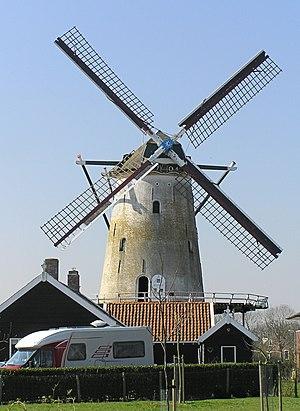
Kloetinge est un village néerlandais. Il dépend de la commune de Goes en Zélande. Il comptait environ 3 000 habitants en 2003.